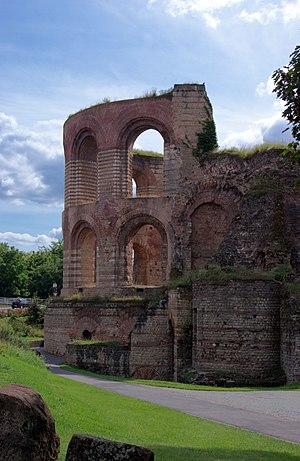
Thermes impériaux de Trèves.